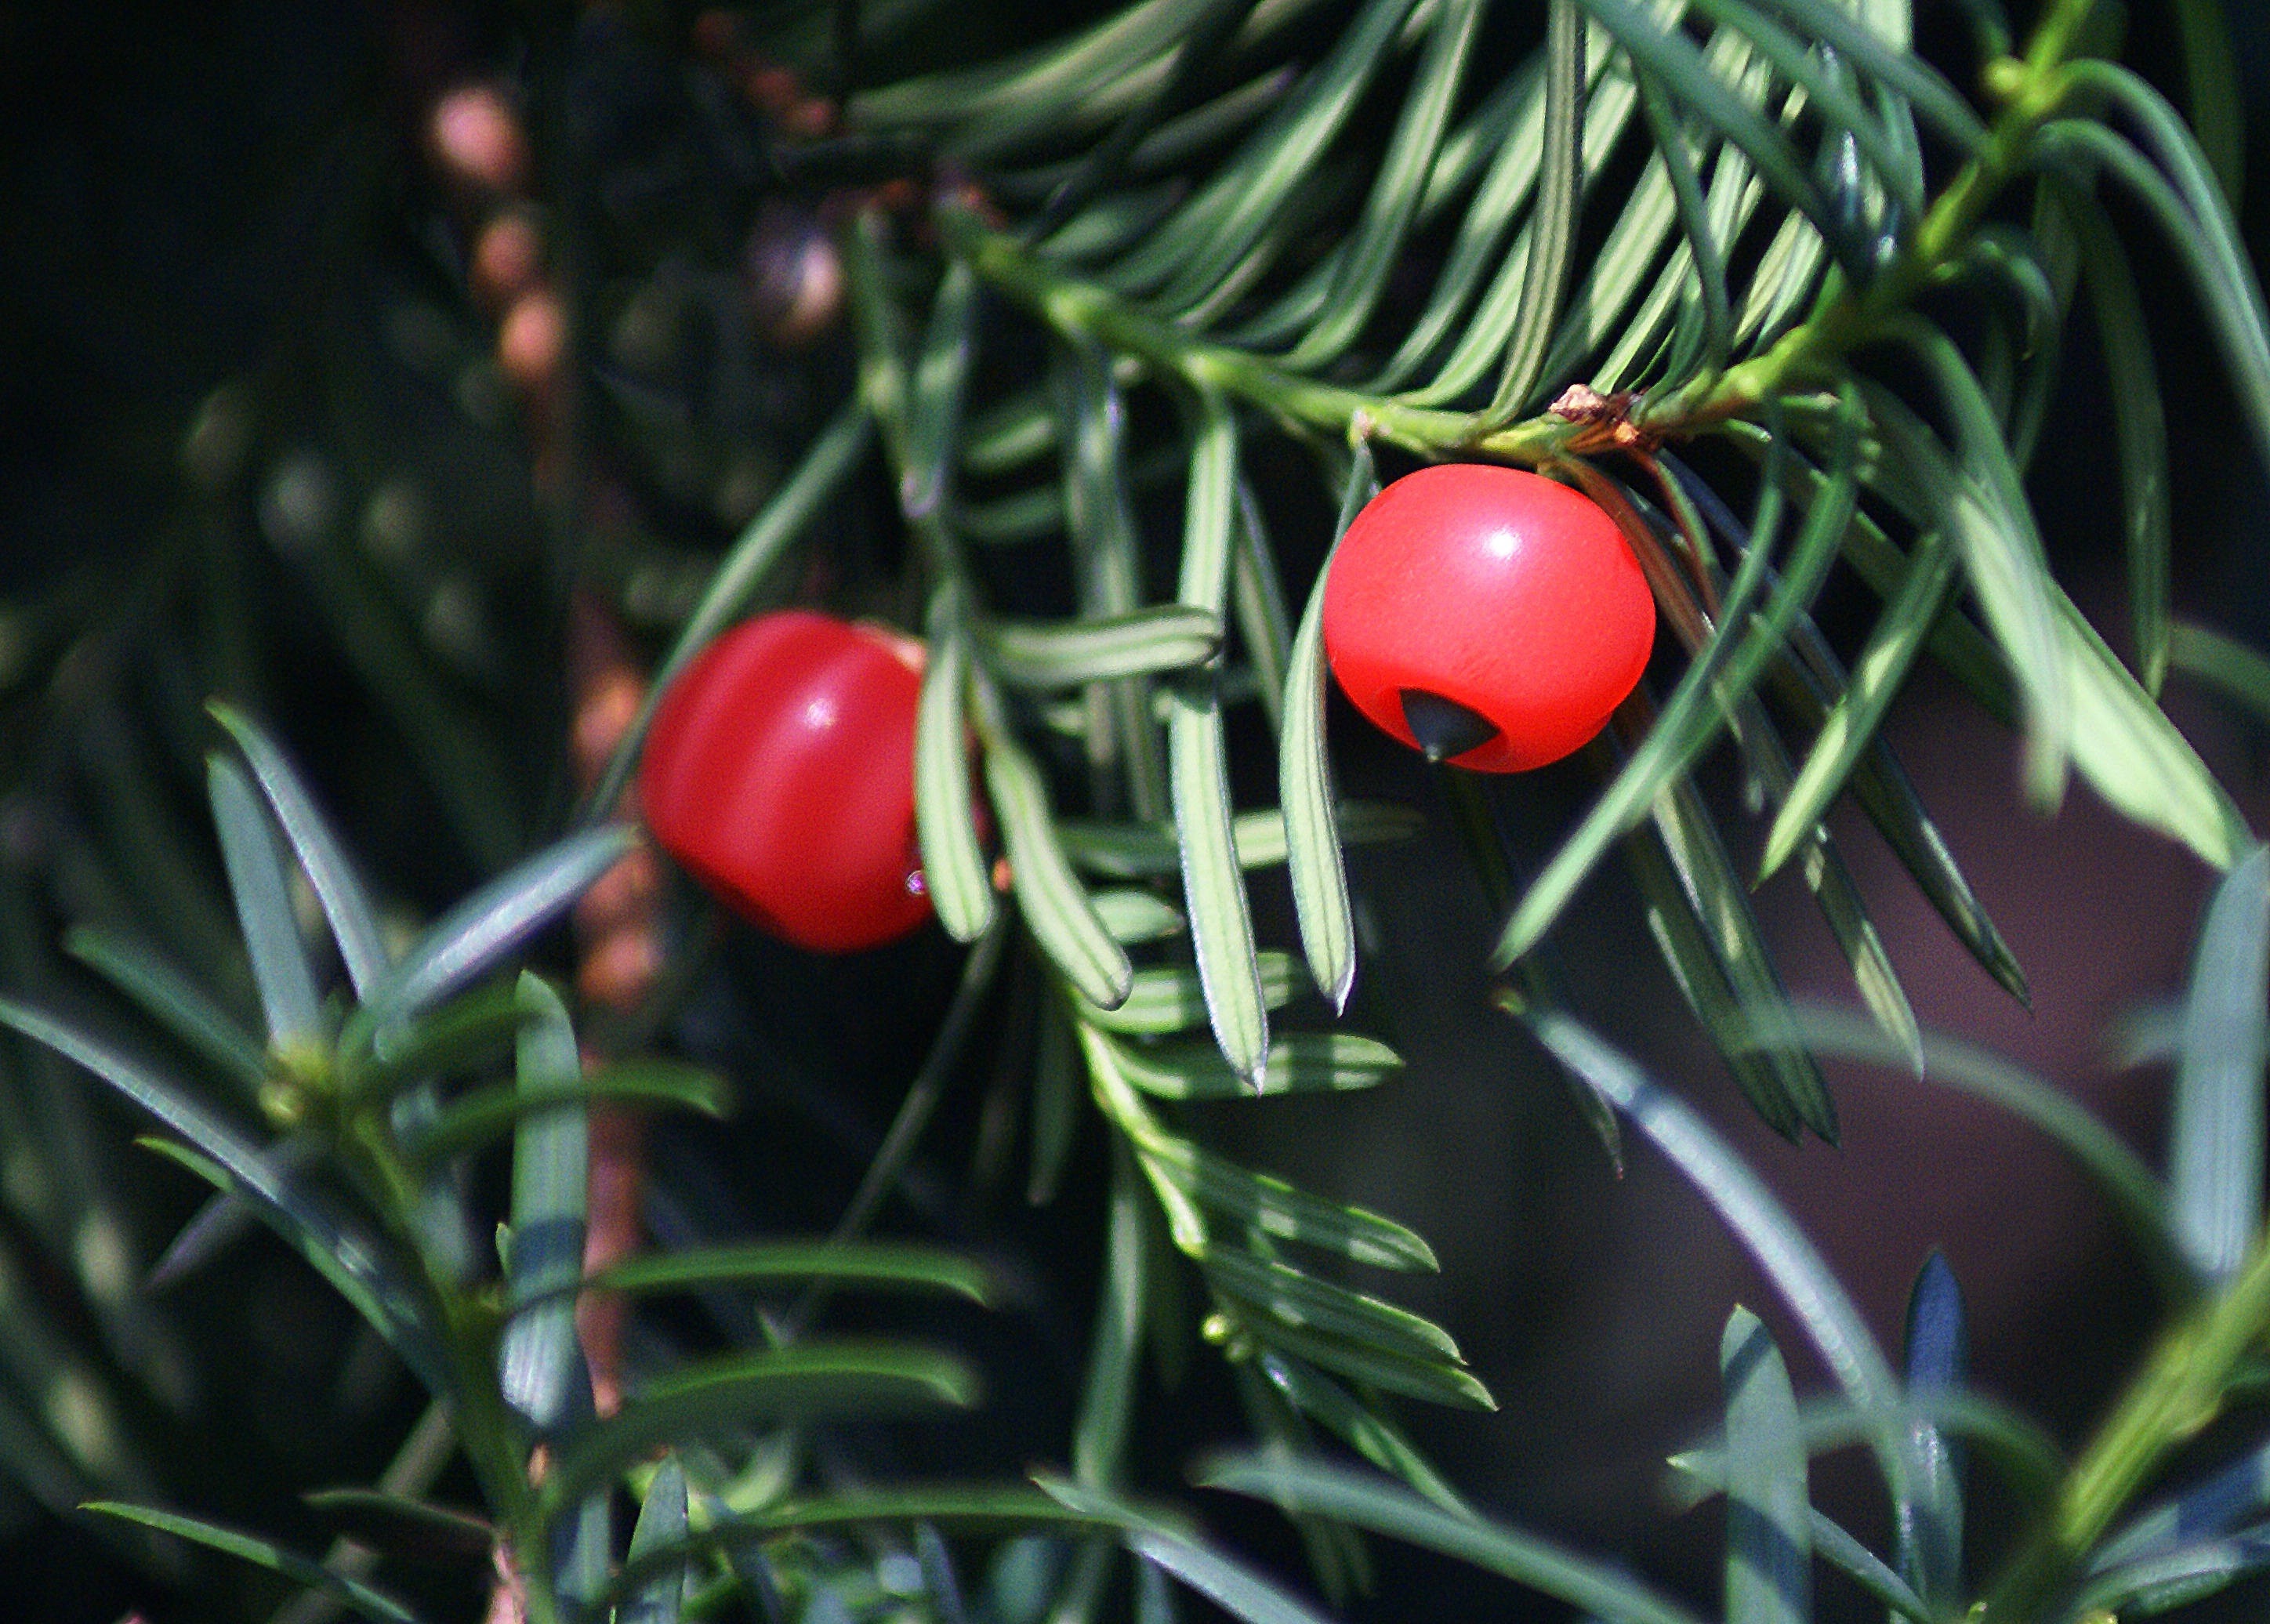
tree, branch, plant, fruit, leaf, flower, bush, food, green, red, produce, garden, closeup, fir, flora, christmas decoration, holly, birds, coniferous, spruce, shrub, needles, soft, sprig, macro photography, poisonous, mature, gil, clarity, flowering plant, ripe fruit, fruiting, cis, a breeze, woody plant, land plant, aquifoliaceae, aquifoliales